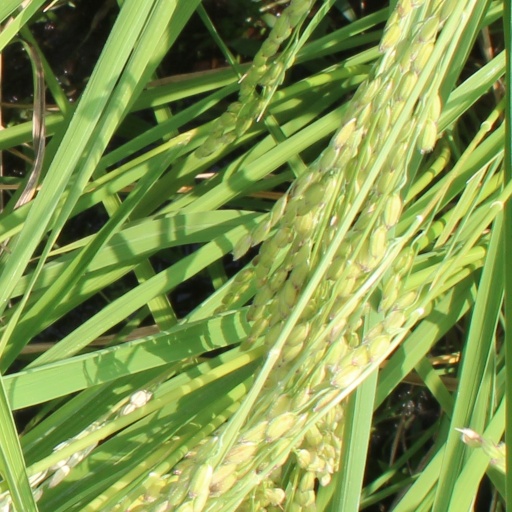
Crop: rice